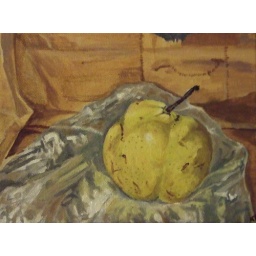
Pear on plastic bag in paper sac